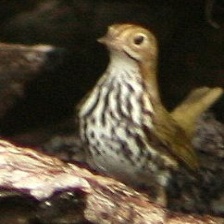
Species: OVENBIRD
Scientific name: SEIURUS AUROCAPILLA